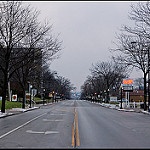
Scene: Outdoor